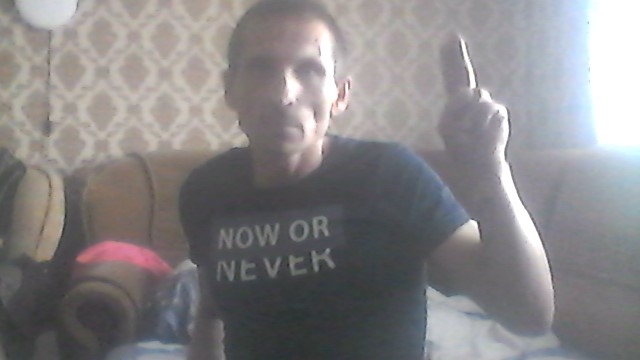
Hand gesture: two_up